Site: brandenburg
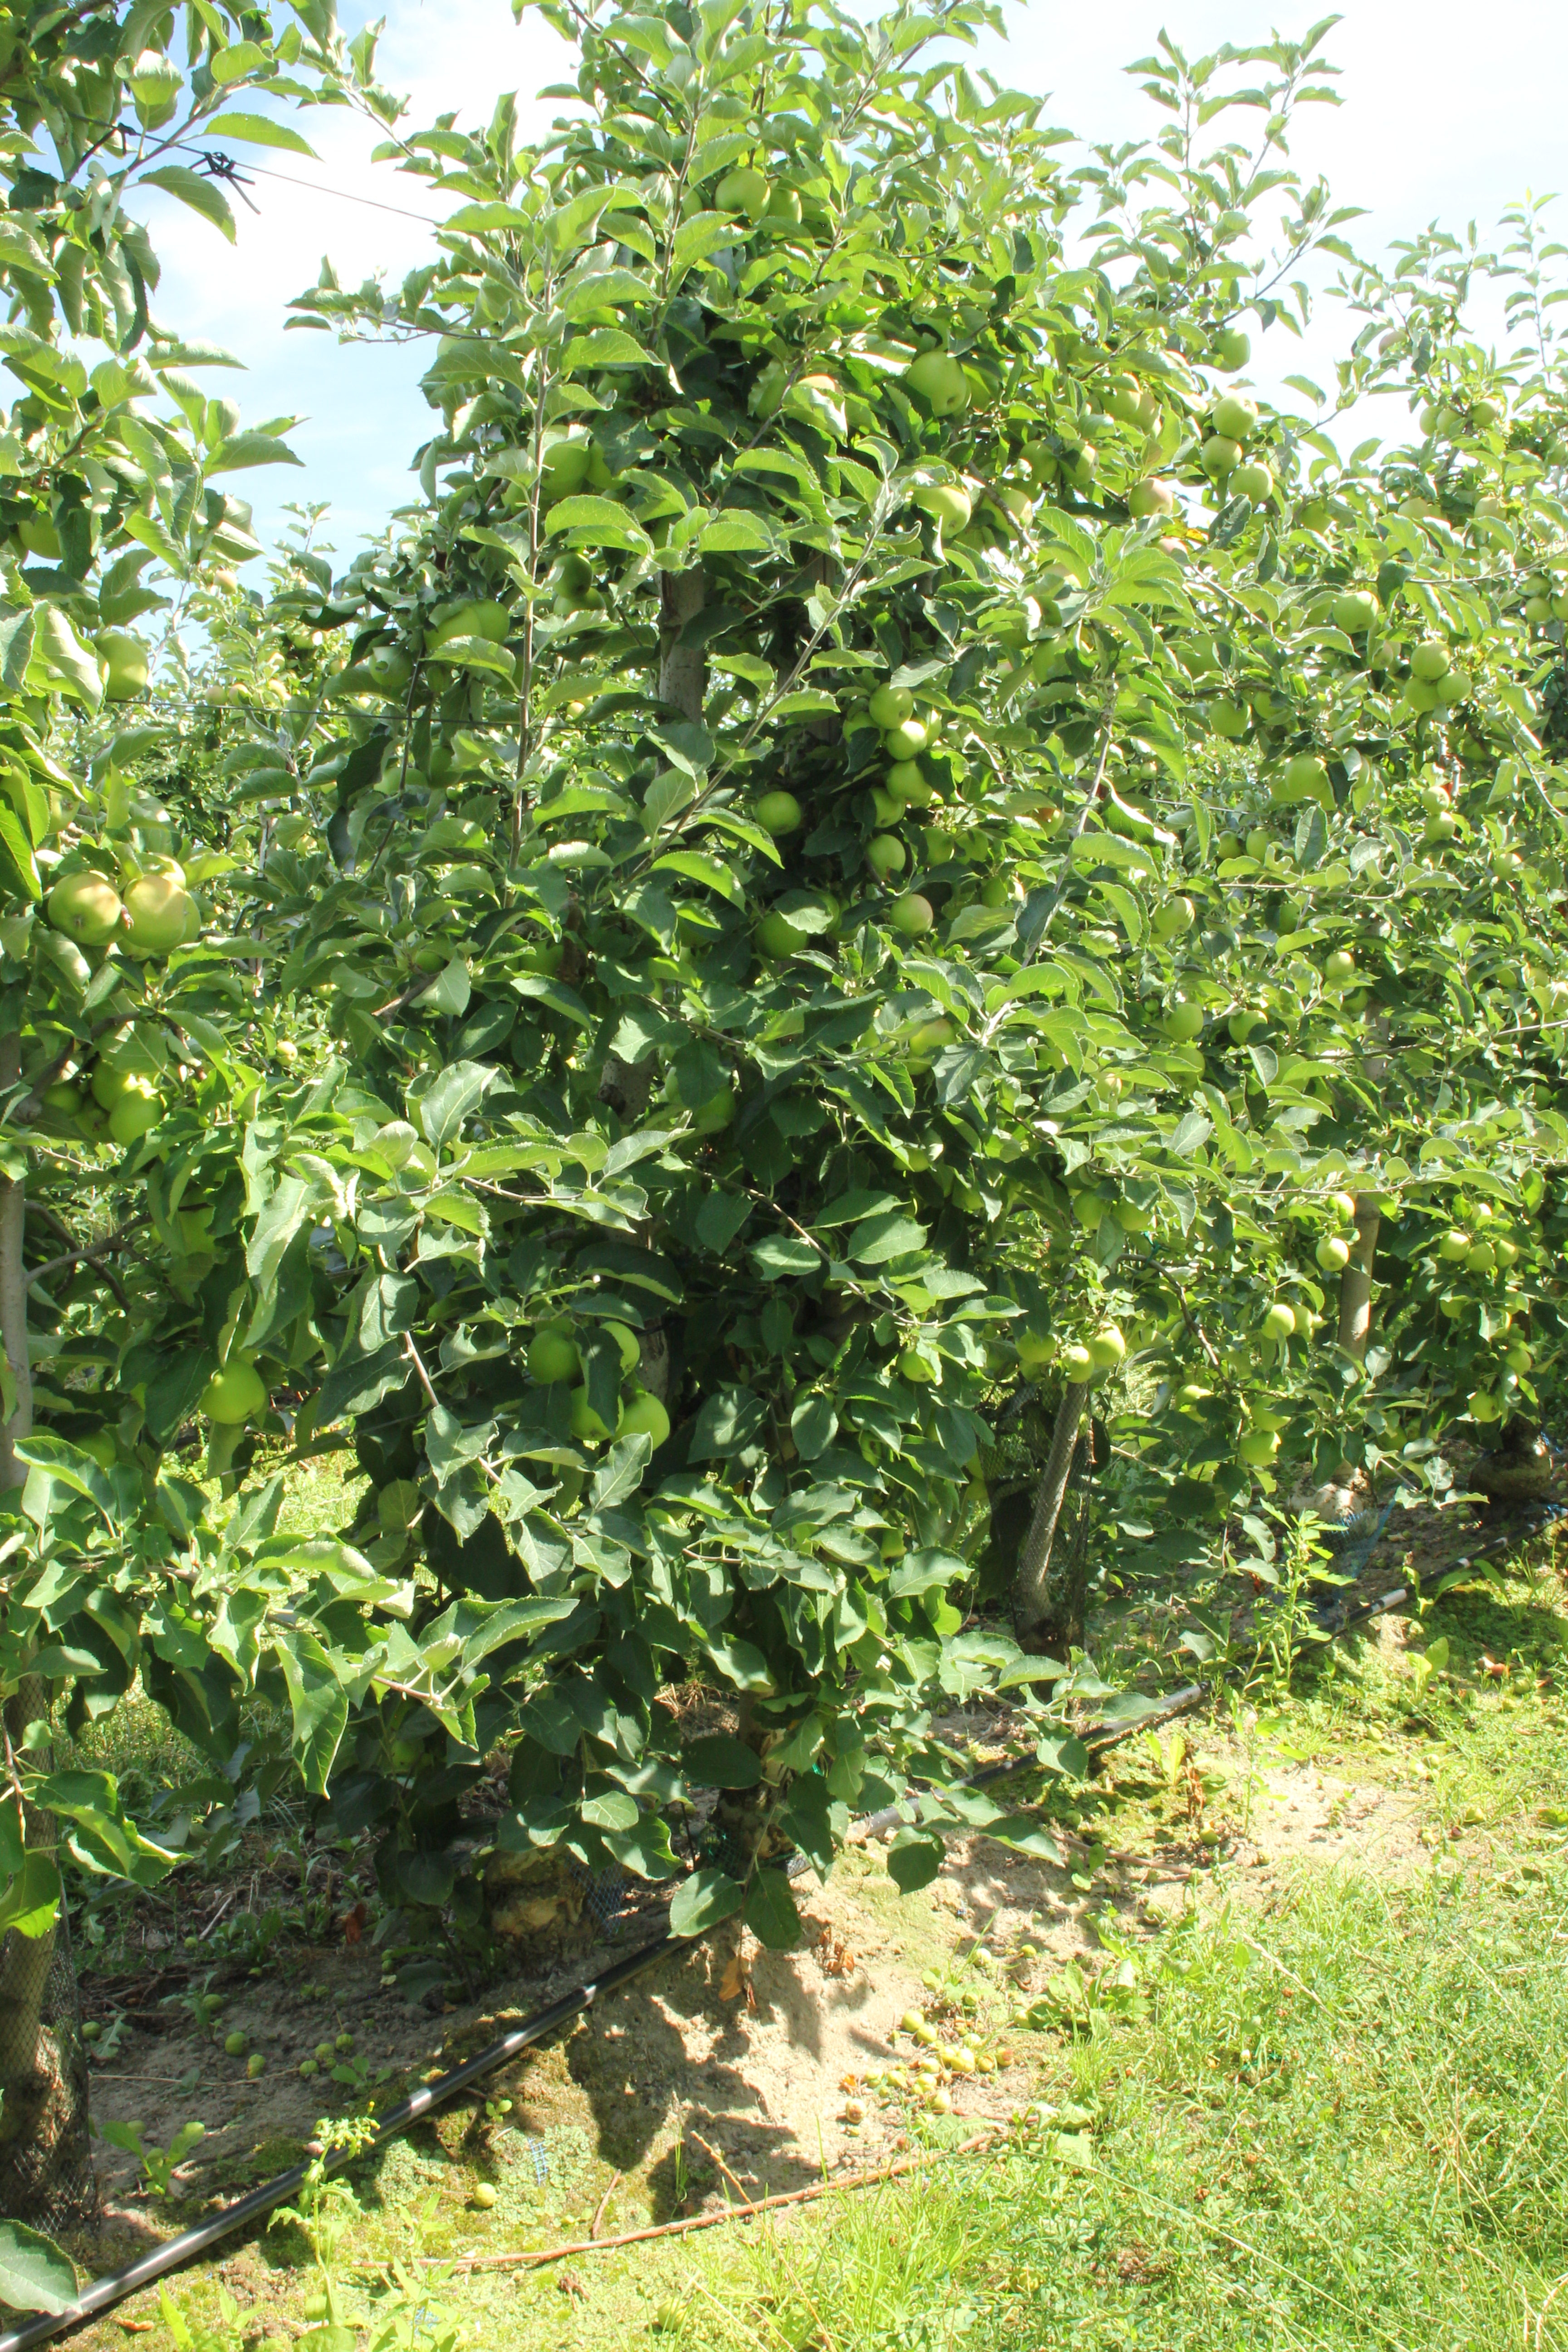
Growth stage (BBCH 77): Development of fruit